MV Loredan

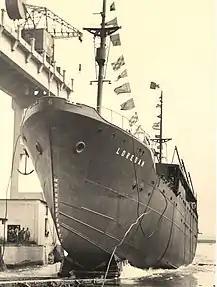
The launch of "Loredan" at the Monfalcone shipyards on 5 September 1936

Built between November 1935 and November 1936 at the Cantieri Riuniti dell'Adriatico in Monfalcone some time after its twin ship "Narenta" (built at Ancona), the vessel was originally a small mixed motor ship of and . Two holds with a capacity of allowed a deadweight of 583 (in other sources 650) tons, while the cabins could accommodate a total of 28 passengers, all in first class. A FIAT diesel engine with a power of (in some sources ), consuming 6.6 tons of fuel per day, powered a propeller, allowing a speed of (the initially expected speed was instead of ).